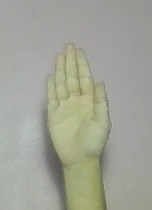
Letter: seen